East Woodhay

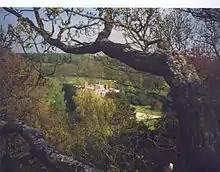
Bourne House: upgraded from a cottage in the 1850s

The parish contains a number of villages and hamlets, including Ball Hill, Heath End, Hatt Common, Woolton Hill and East End. The last two have schools: Woolton Hill Junior School, St Thomas's Church of England Infant School, and St. Martin's Church of England Primary School. The parish has a small, triangular village green which has a war memorial and was once the site of the village stocks.